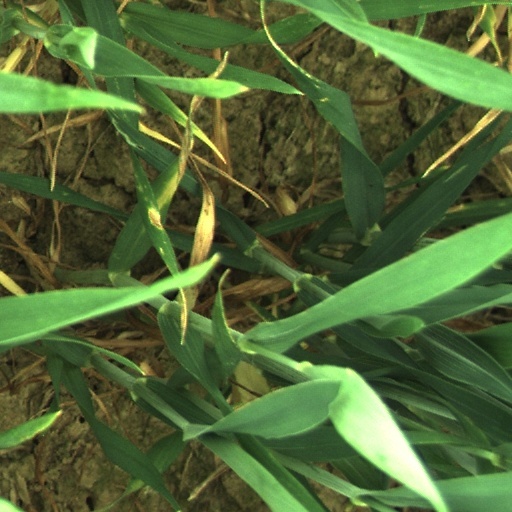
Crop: wheat